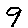
Label: 9